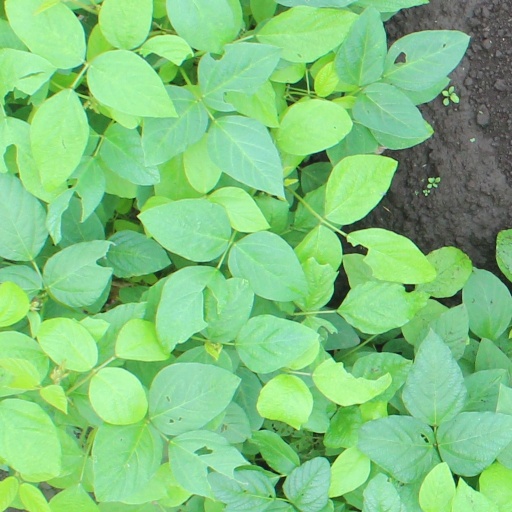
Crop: soybean